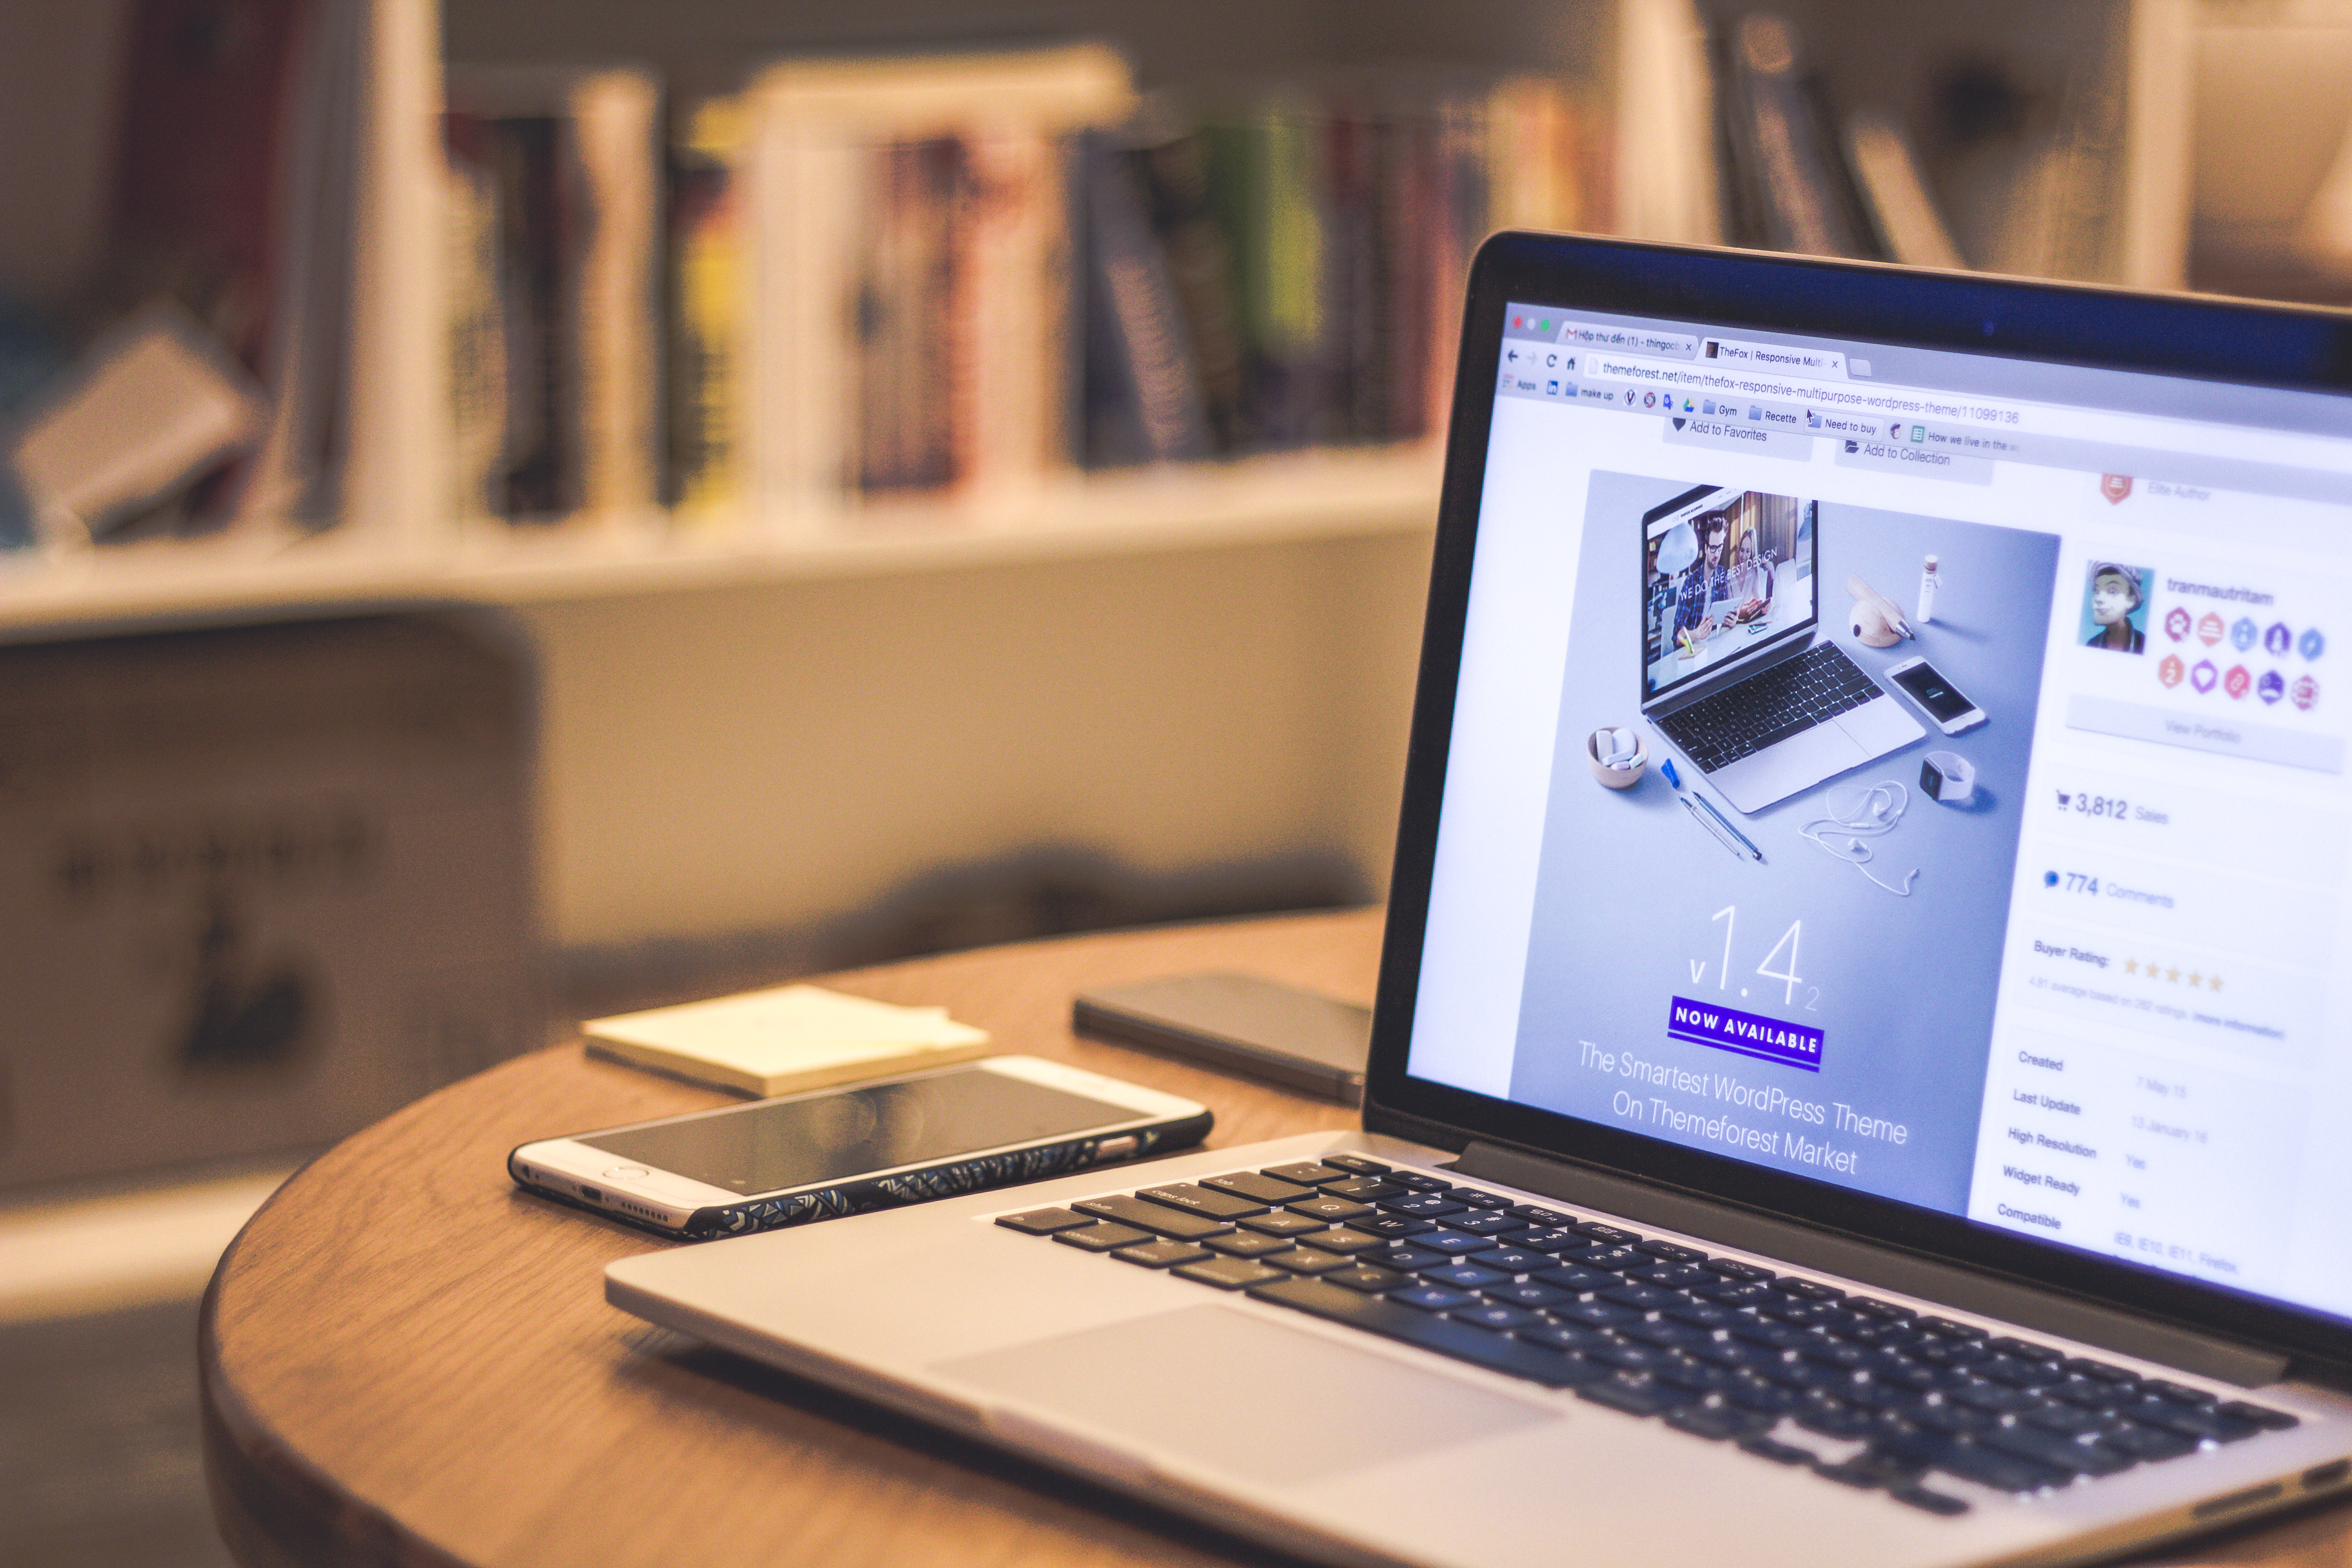
laptop, desk, smartphone, macbook, mac, writing, work, working, technology, monitor, brand, macbook pro, design, editing, personal computer, personal computer hardware, tranmautritam